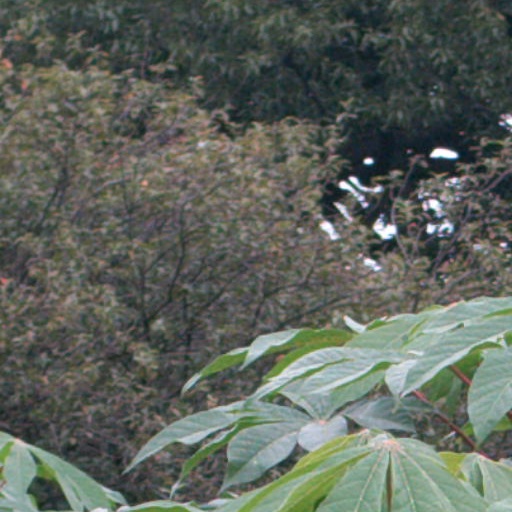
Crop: cassava